The Medicine Line

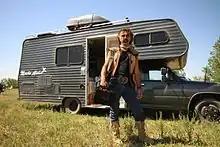
Dave and his RV

The Medicine Line is a Canadian documentary television series that was created and produced by Farpoint Films and premiered in Canada in 2014 on APTN. The show starred Dave Gaudet.